Lookout Mountain Incline Railway

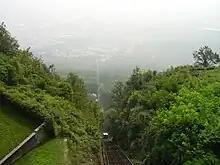
A foggy day on the railway. Chattanooga is barely visible in the background.

The Lookout Mountain Incline Railway (Incline No. 2) was opened on November 16, 1895, by the Chattanooga Incline and Lula Lake Railway and functions as a major mode of transportation to the top of the mountain. It was the second of two inclines constructed on Lookout Mountain; the first was the Chattanooga and Lookout Mountain Railway (Incline No. 1), which operated from 1886 to 1895 and dismantled in 1900. The cable system for the cars was made by the Otis Elevator Company.